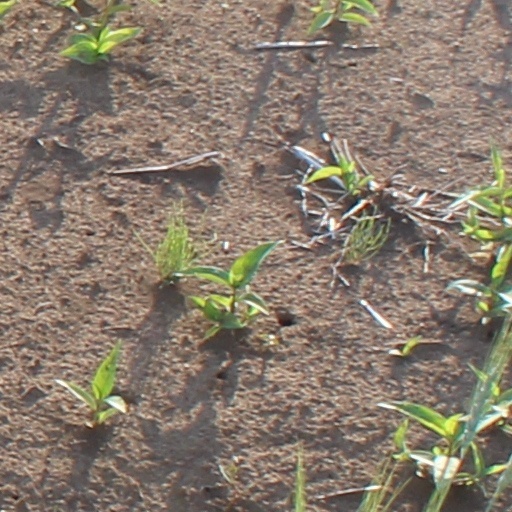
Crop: wheat